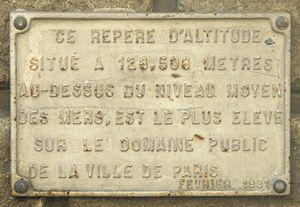
Plaque signalant le point le plus élevé de Paris
La rue du Télégraphe est une voie située dans le quartier de Ménilmontant du 20ᵉ arrondissement de Paris.